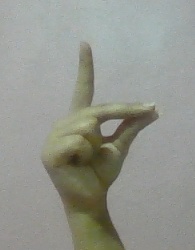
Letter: ta